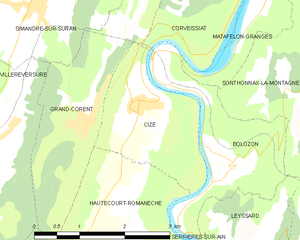
Carte des communes françaises: Cize